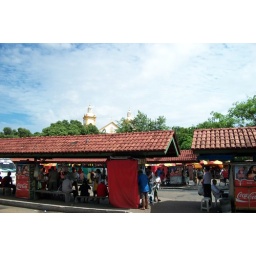
The mobile phone companies Nokia, Siemens, Sagem, Gradiente and BenQ-Siemens run mobile phone manufacturing plants in Manaus.